Samuel Pepys

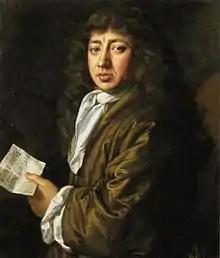
Portrait by John Hayls, 1666

Samuel Pepys (23 February 1633 – 26 May 1703) was an English writer and Tory politician. He served as an official in the Navy Board and Member of Parliament, but is most remembered today for the diary he kept for almost a decade. Though he had no maritime experience, Pepys rose to be the Chief Secretary to the Admiralty under both Charles II and James II through patronage, diligence, and his talent for administration. His influence and reforms at the English Admiralty were important in the early professionalisation of the Royal Navy.